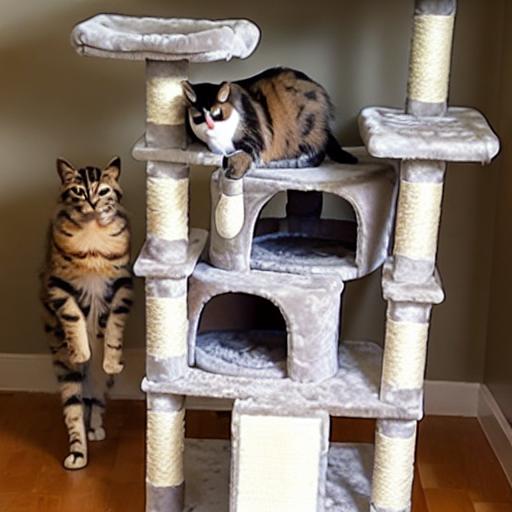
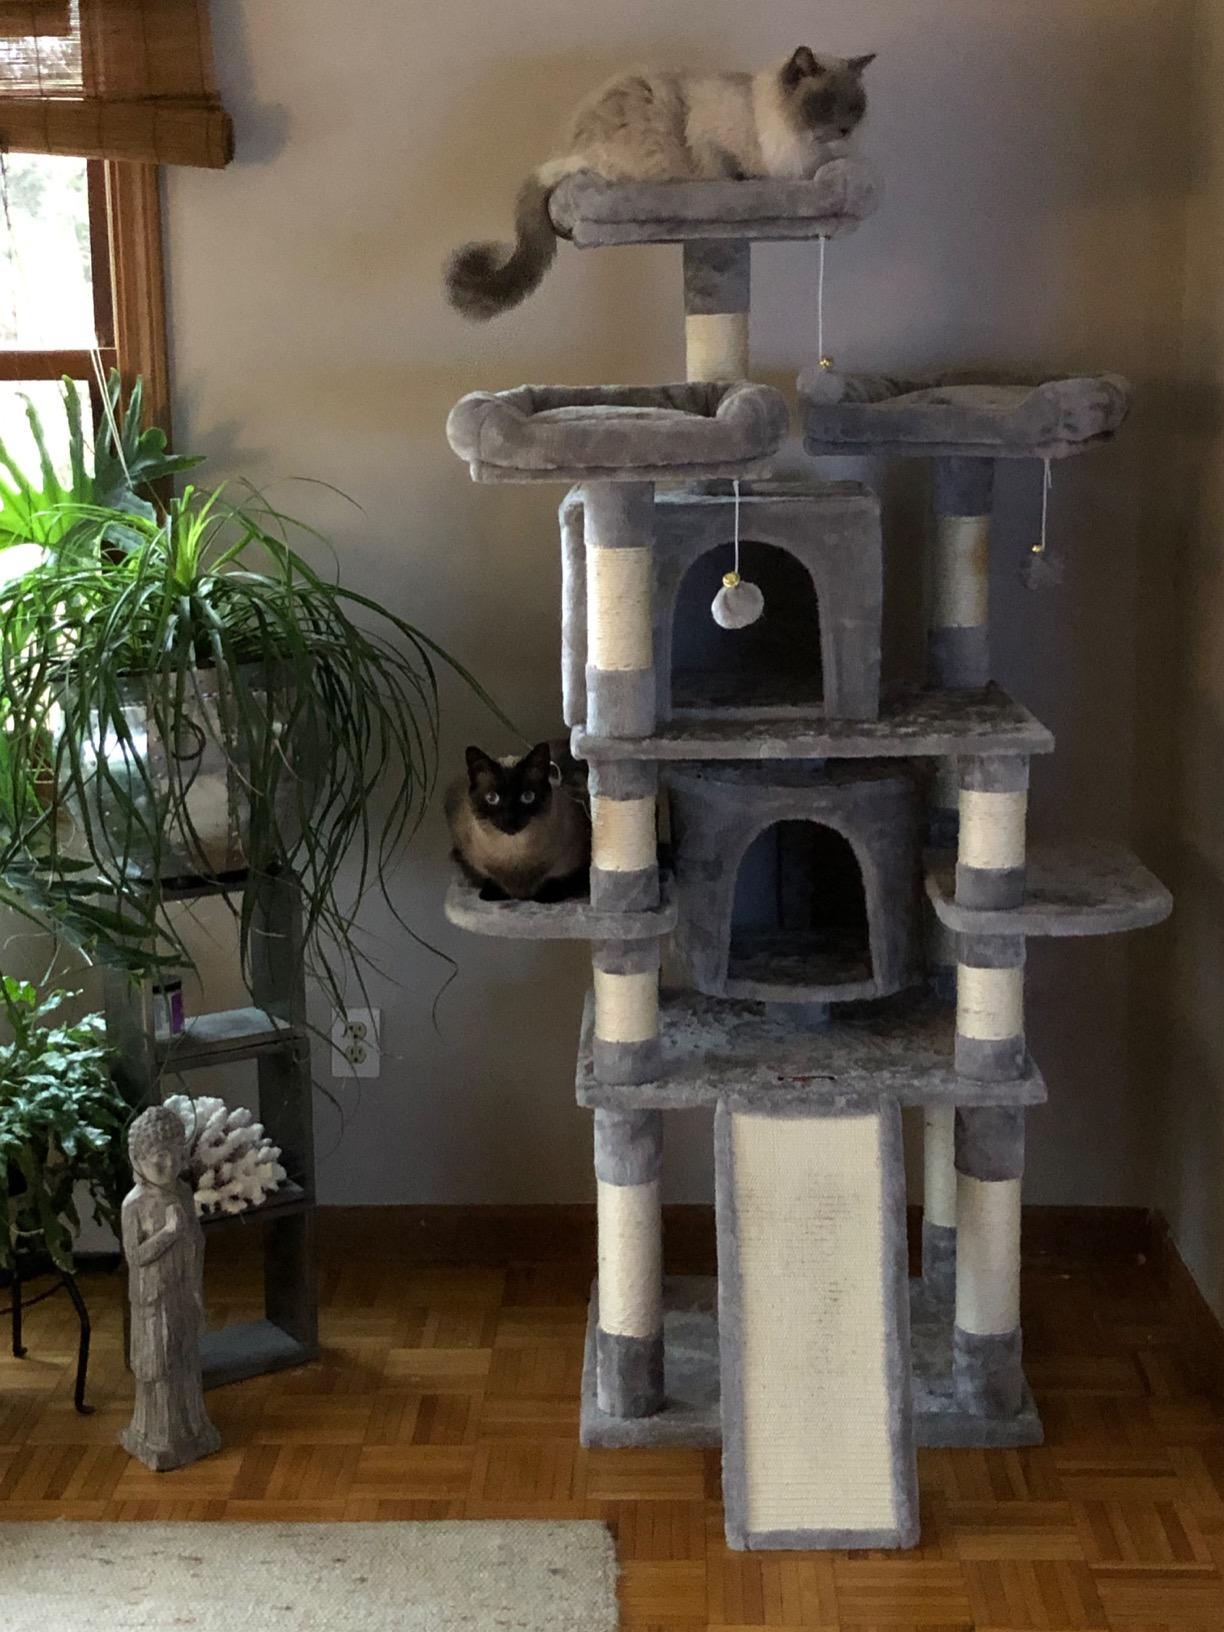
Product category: items_cat tree
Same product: no